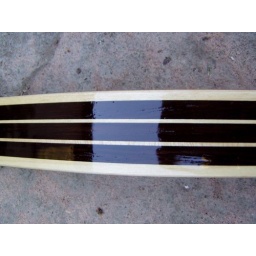
Long hard road wooden race blade.Attaches on rar bridge or over the rear caliper